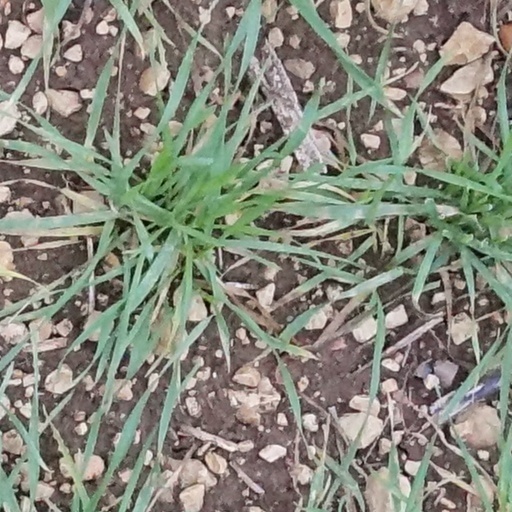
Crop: wheat